William Wrede

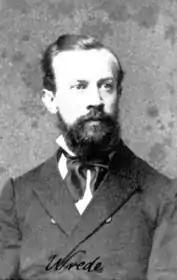

Georg Friedrich Eduard William Wrede (10 May 1859 – 23 November 1906) was a German Lutheran theologian.